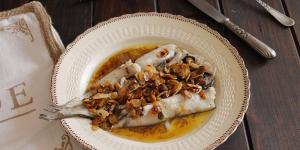
pescadilla al horno con salsa